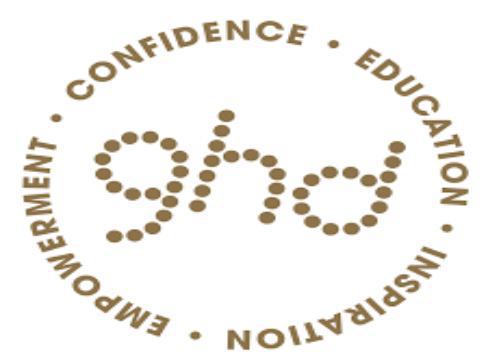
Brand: ghd
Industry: Necessities